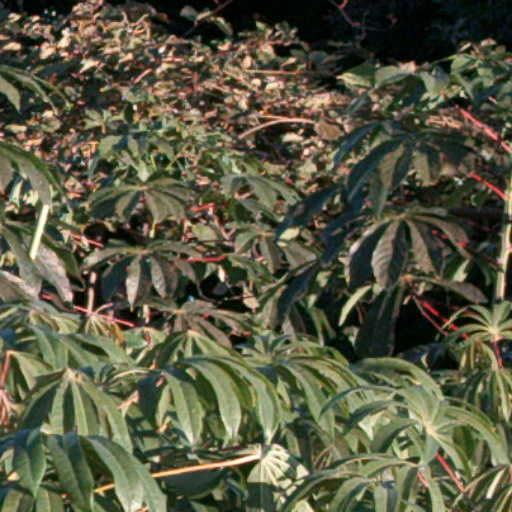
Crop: cassava